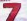
Number: 7